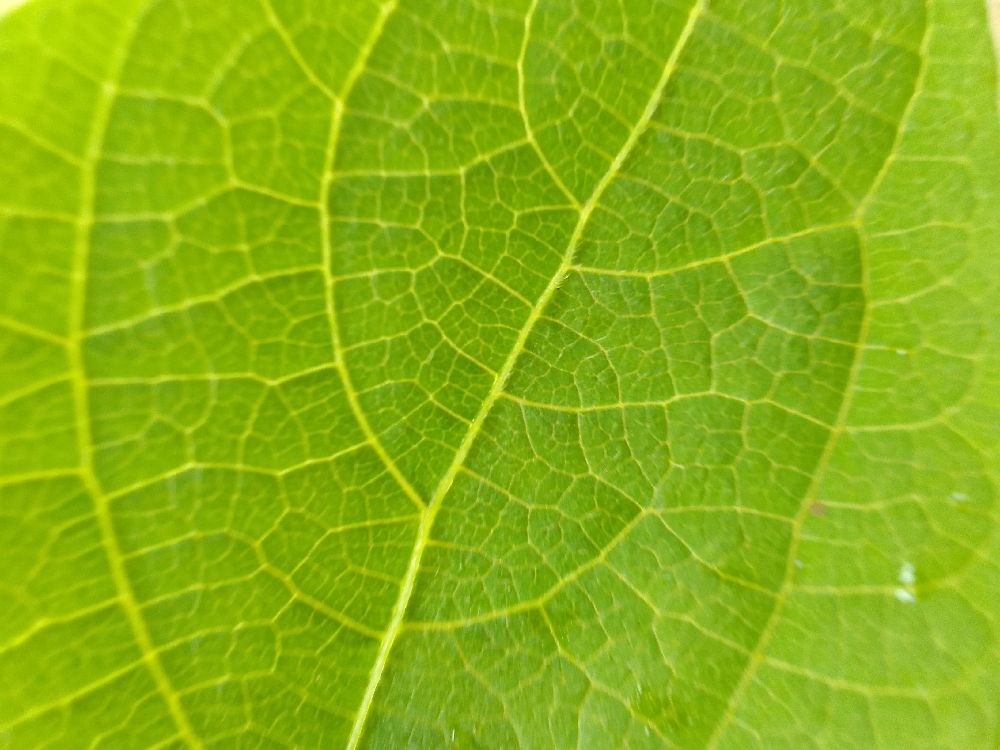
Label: healthy